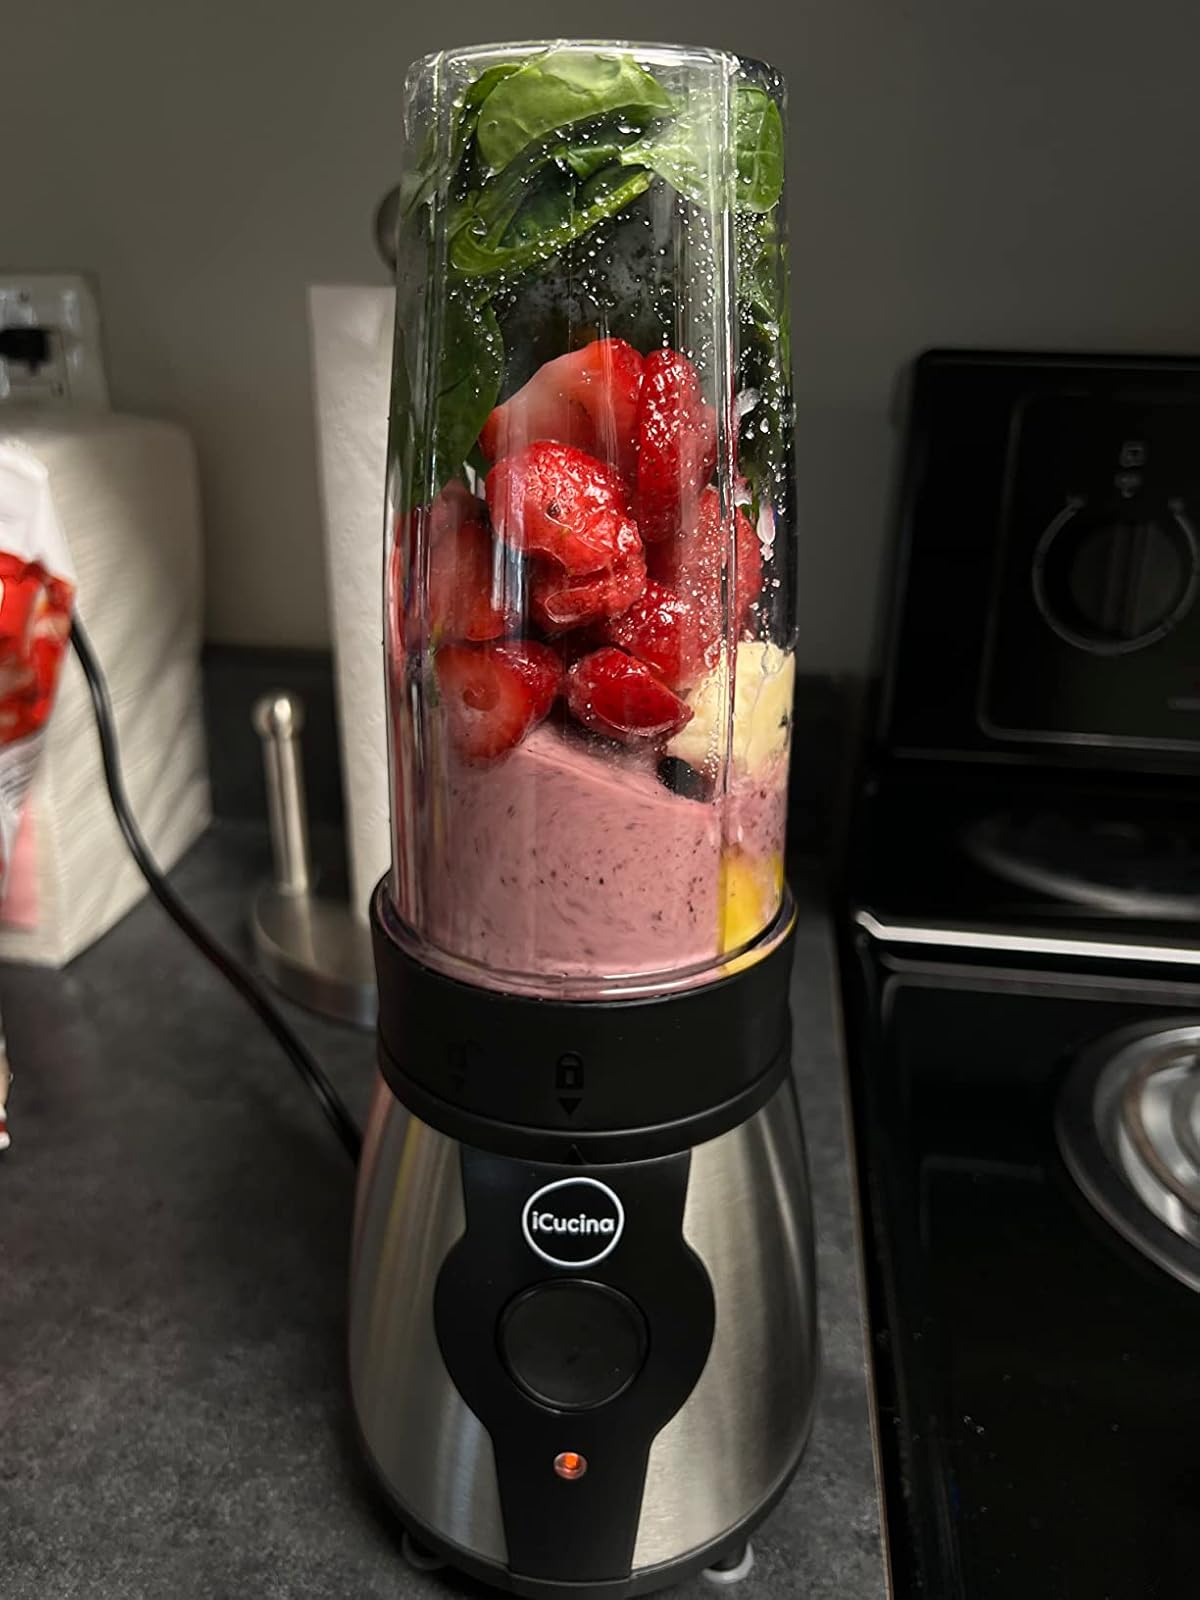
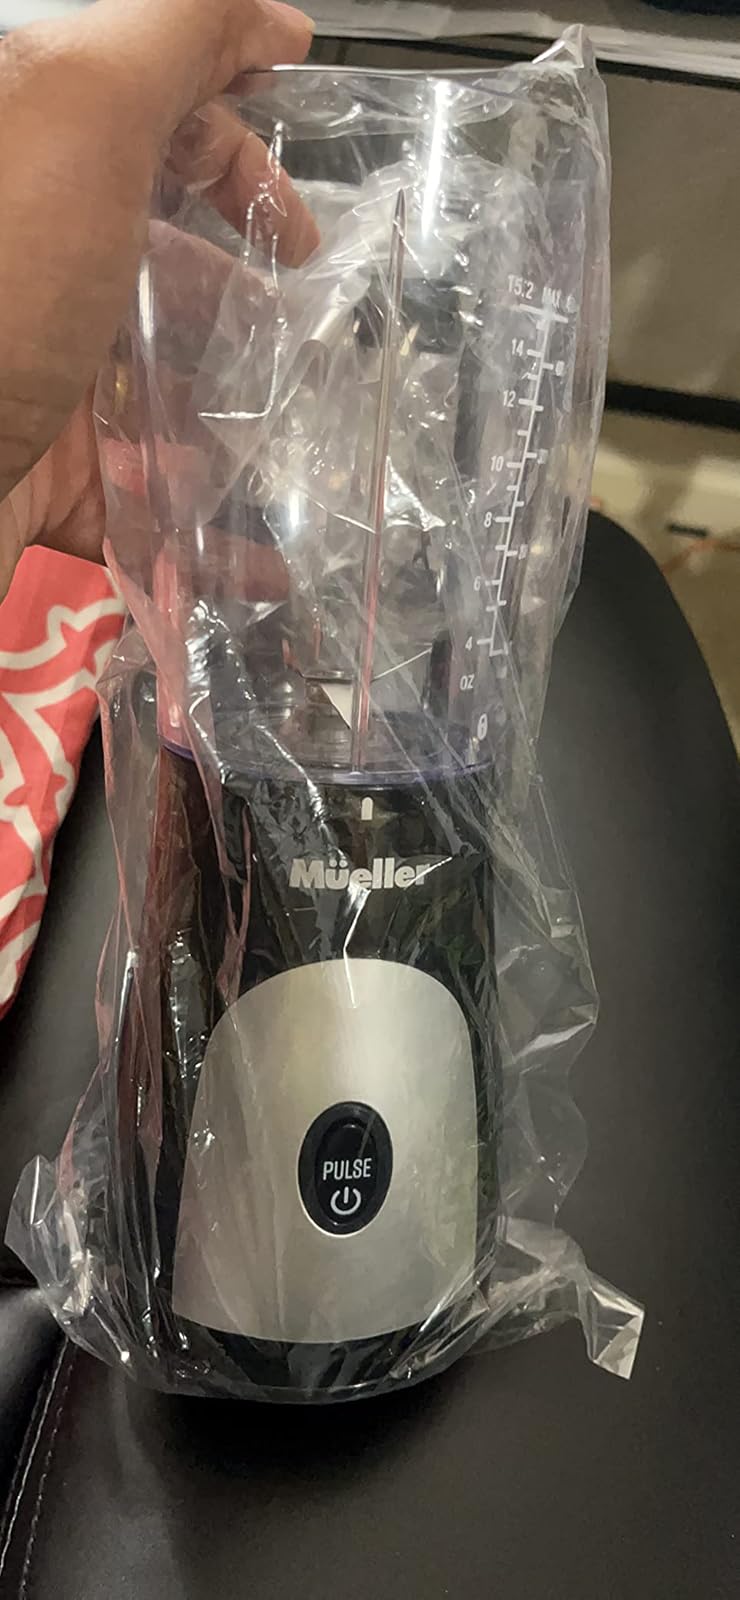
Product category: items_blender
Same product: no